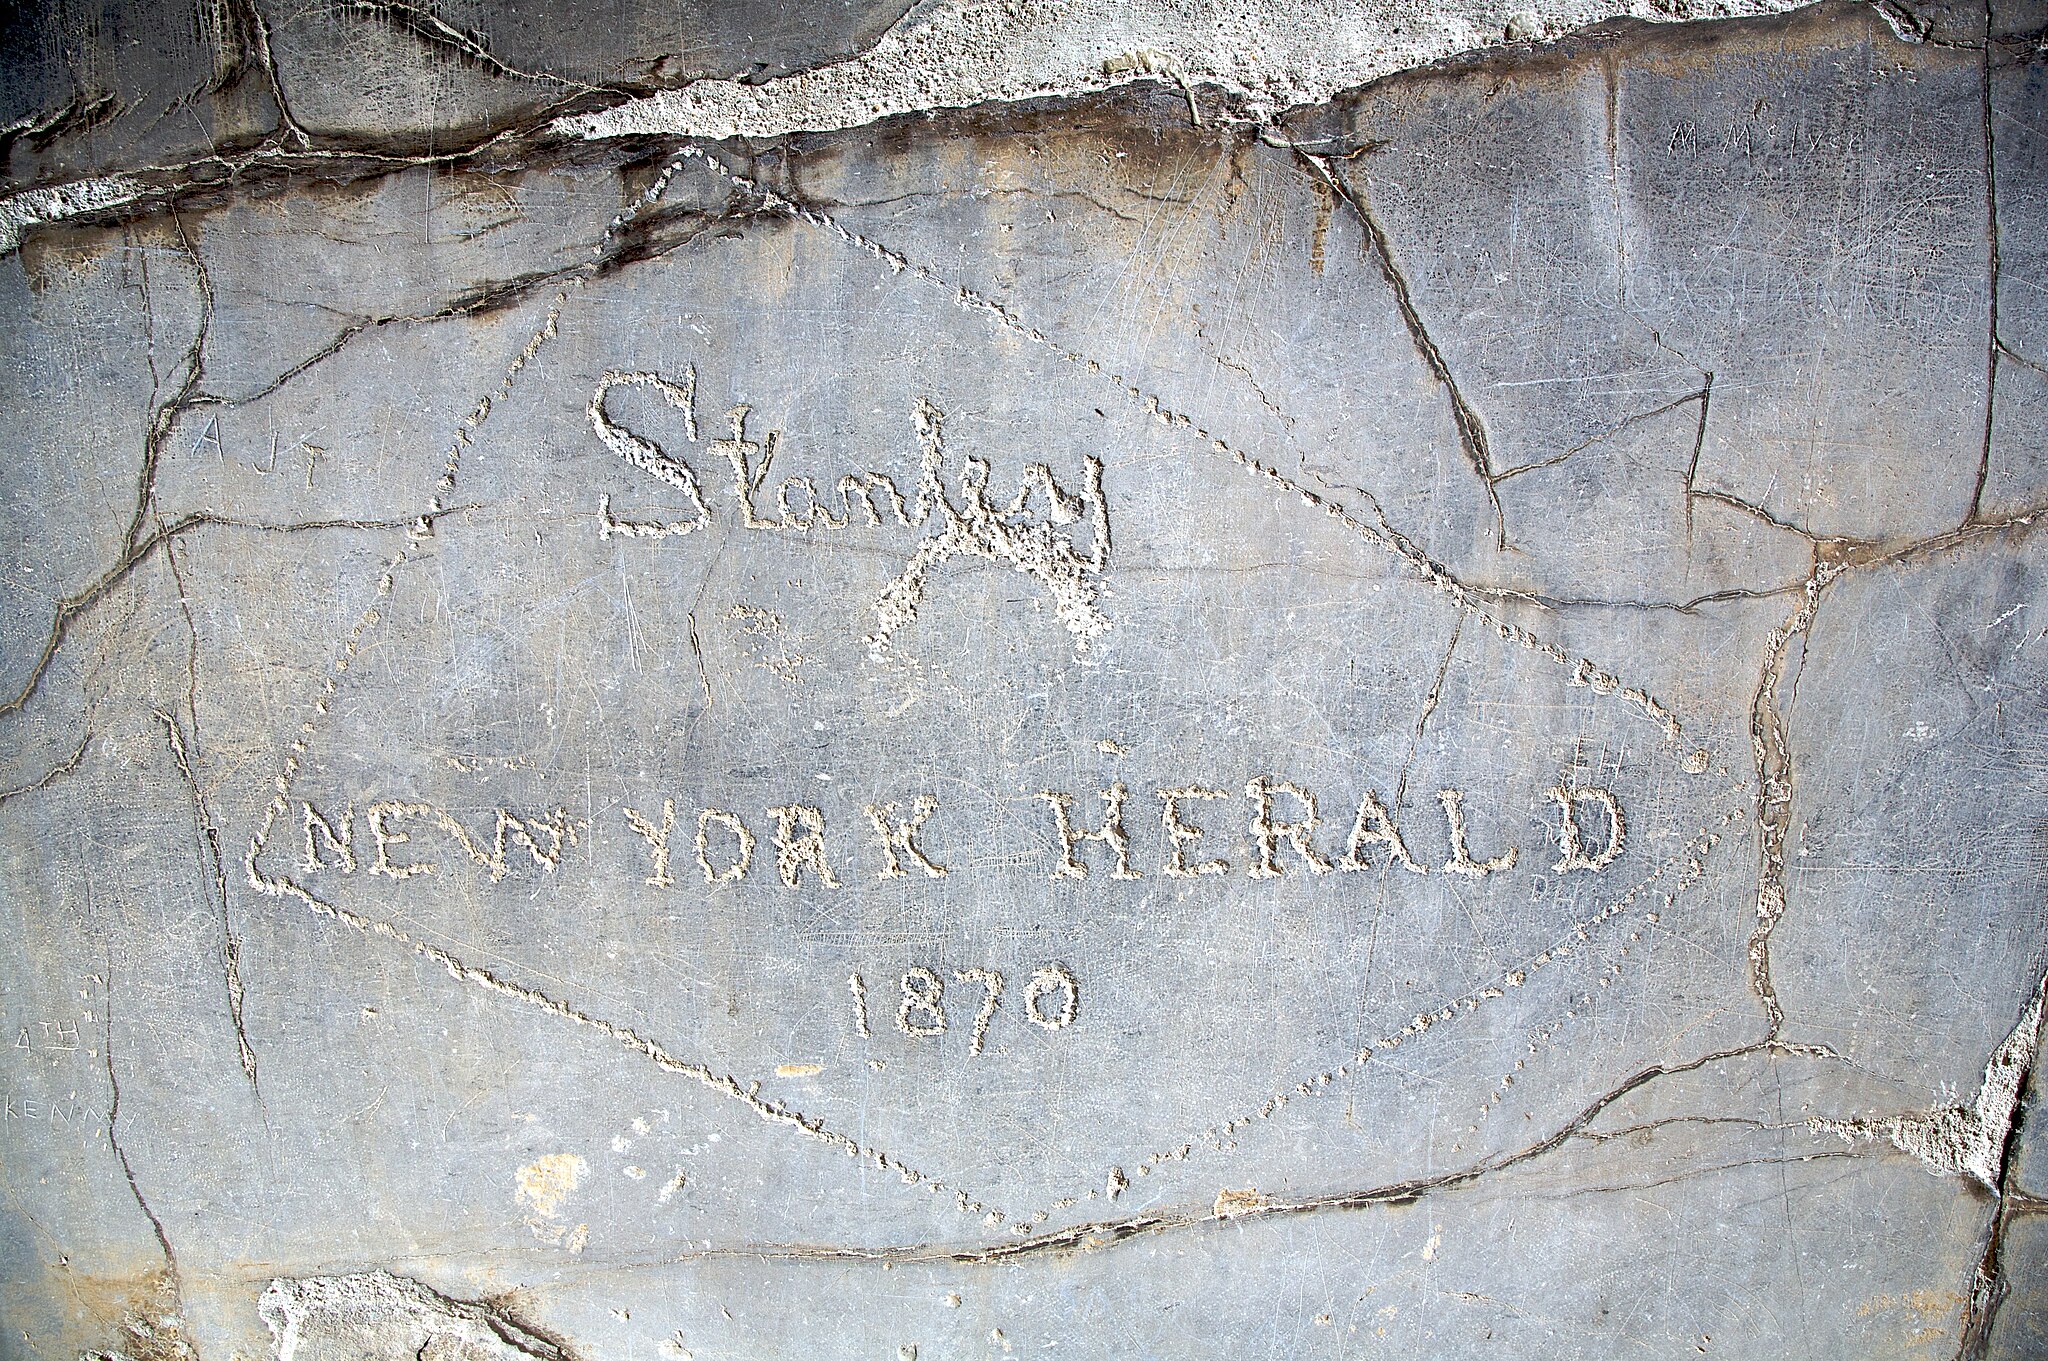
Title: Persepolis (2470154507)
Description: Persepolis, Iran
Date: 2008-05-03 17:00
Categories: Henry Morton Stanley, Flickr images reviewed by FlickreviewR, Vandalism in Iran, 2008 in Persepolis, Gate of All Nations (graffiti), Photographs by Nick Taylor